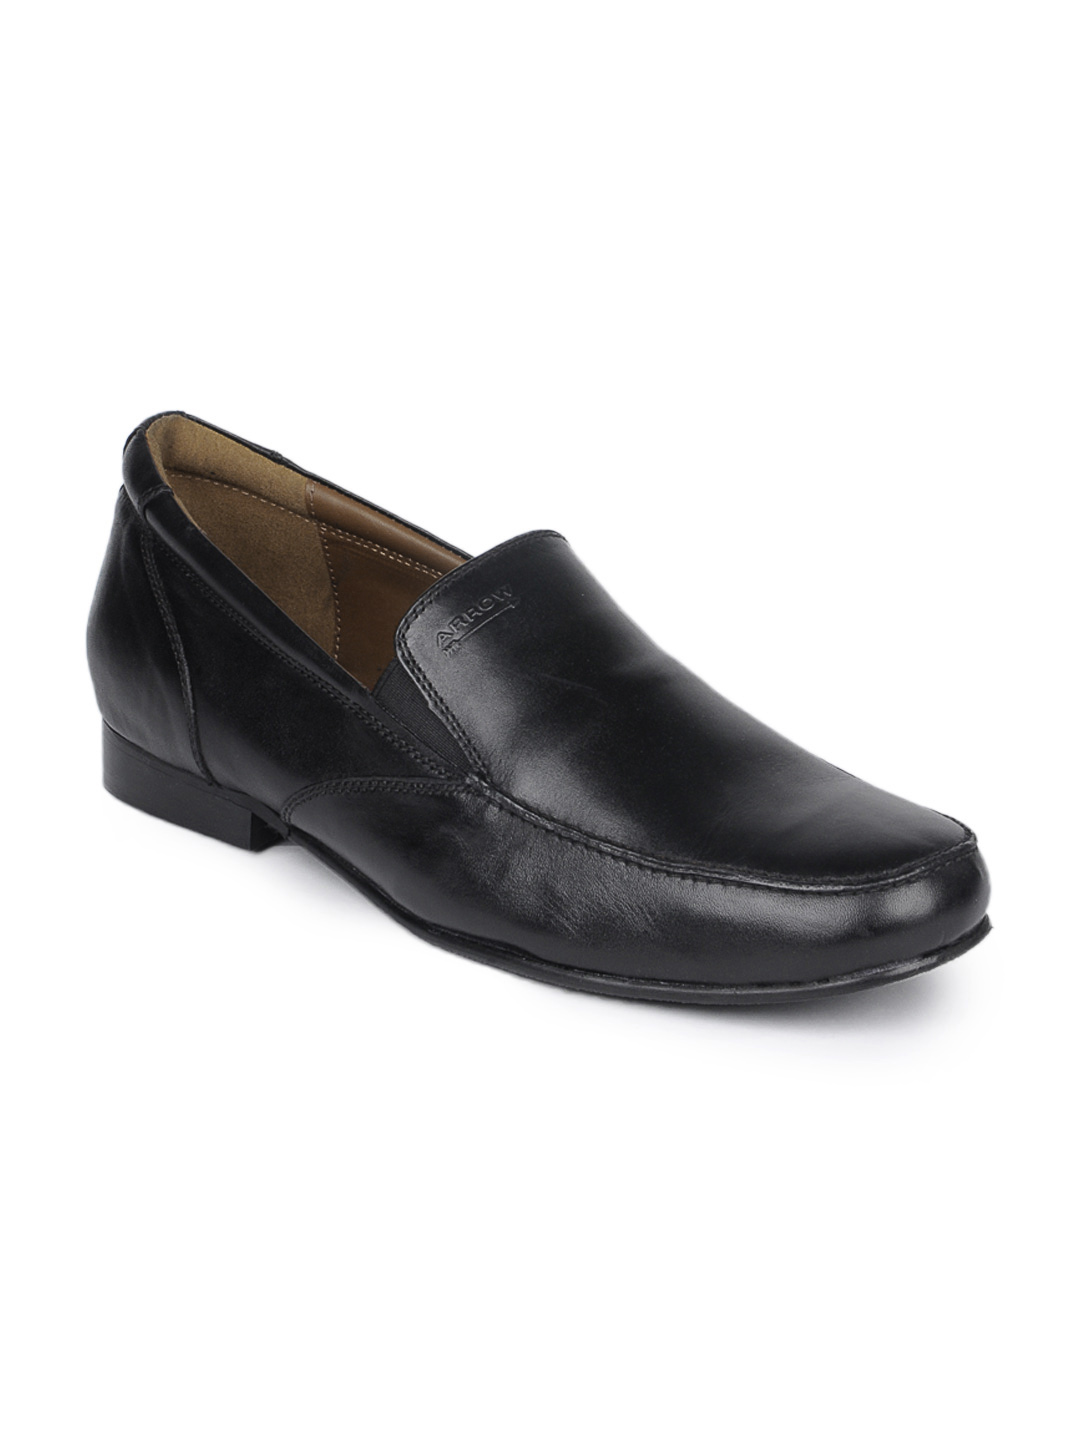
Arrow Men Black Formal Shoes
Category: Footwear / Shoes / Formal Shoes
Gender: Men
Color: Black
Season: Summer 2012
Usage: Formal